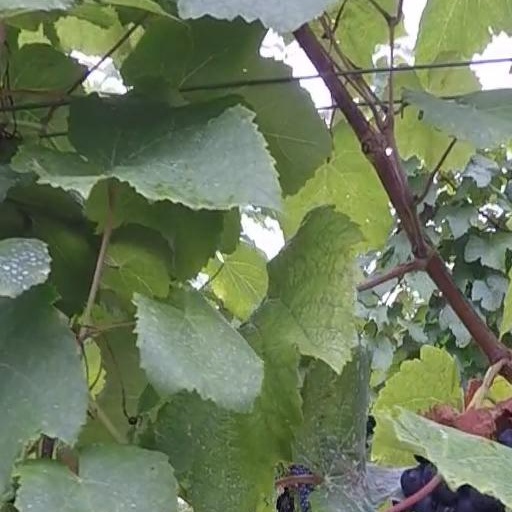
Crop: grape